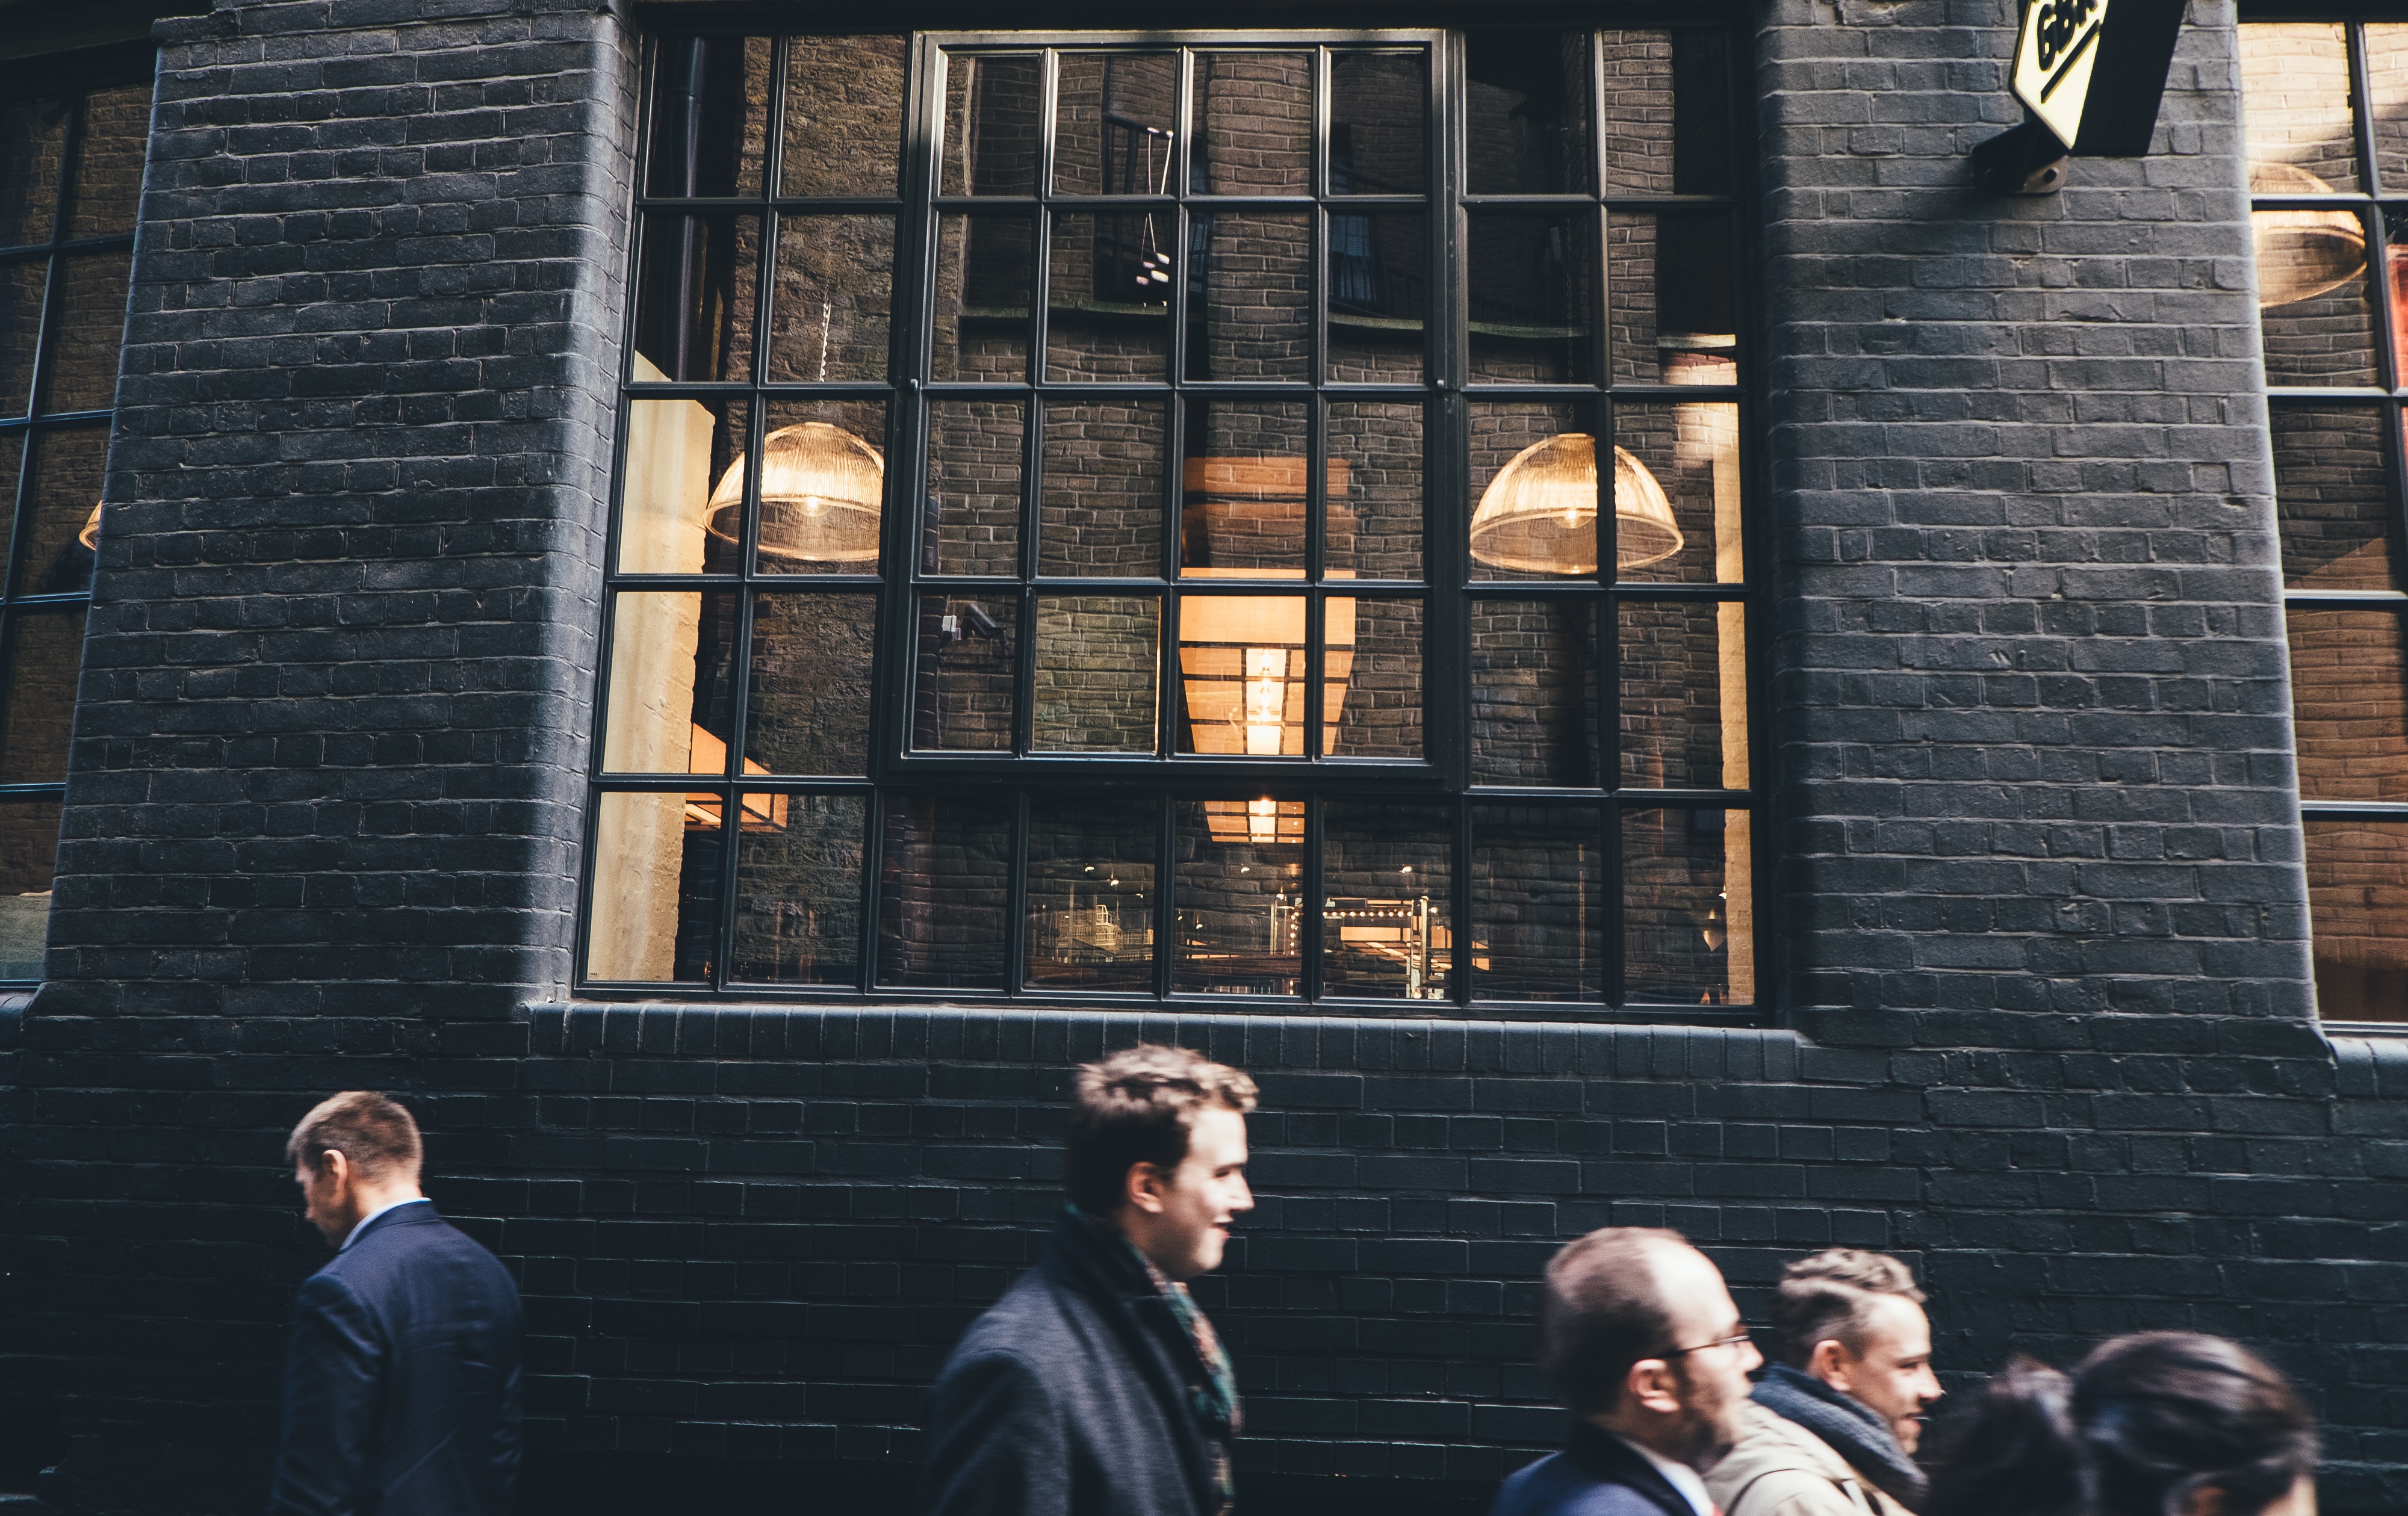
road, street, window, photograph